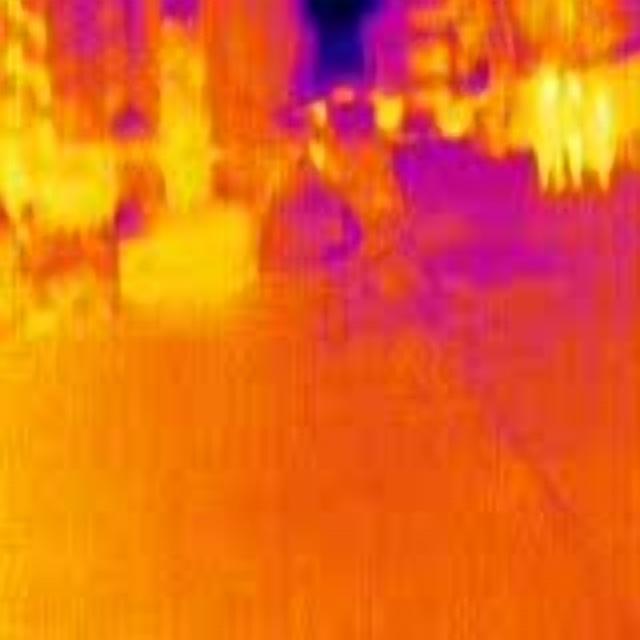
Detected objects:
label: person
label: person
label: person